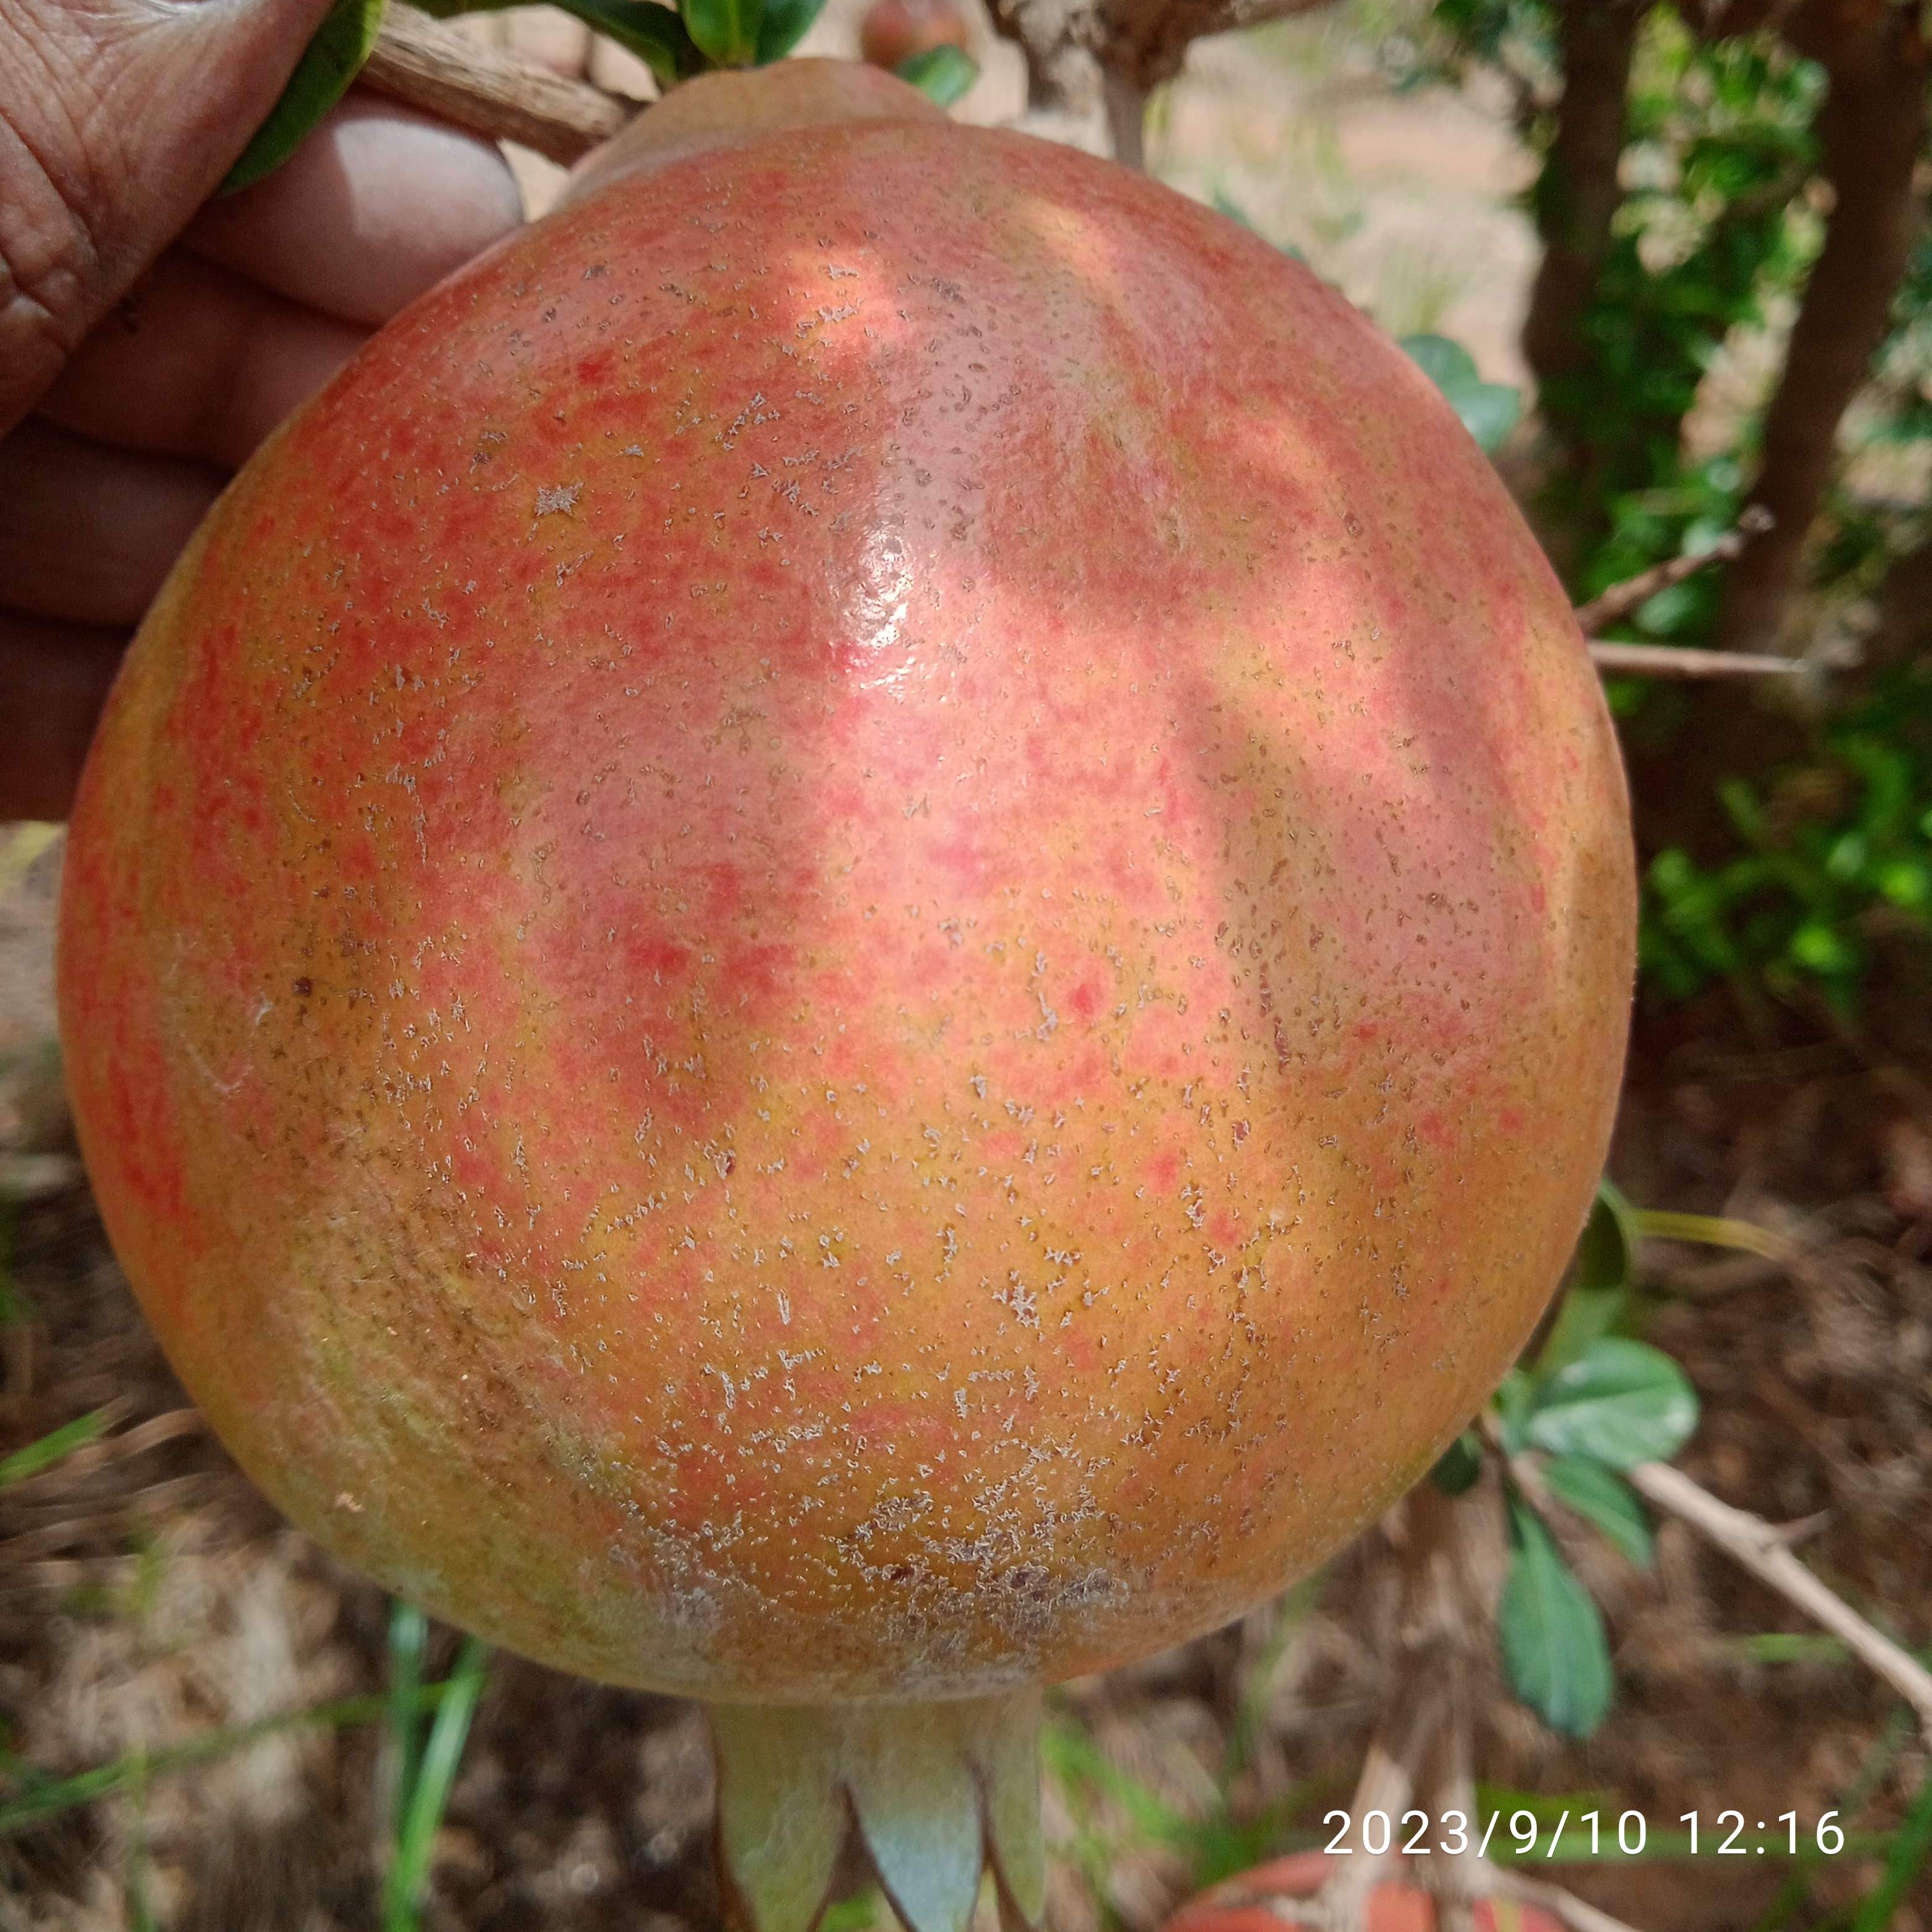
Label: Healthy